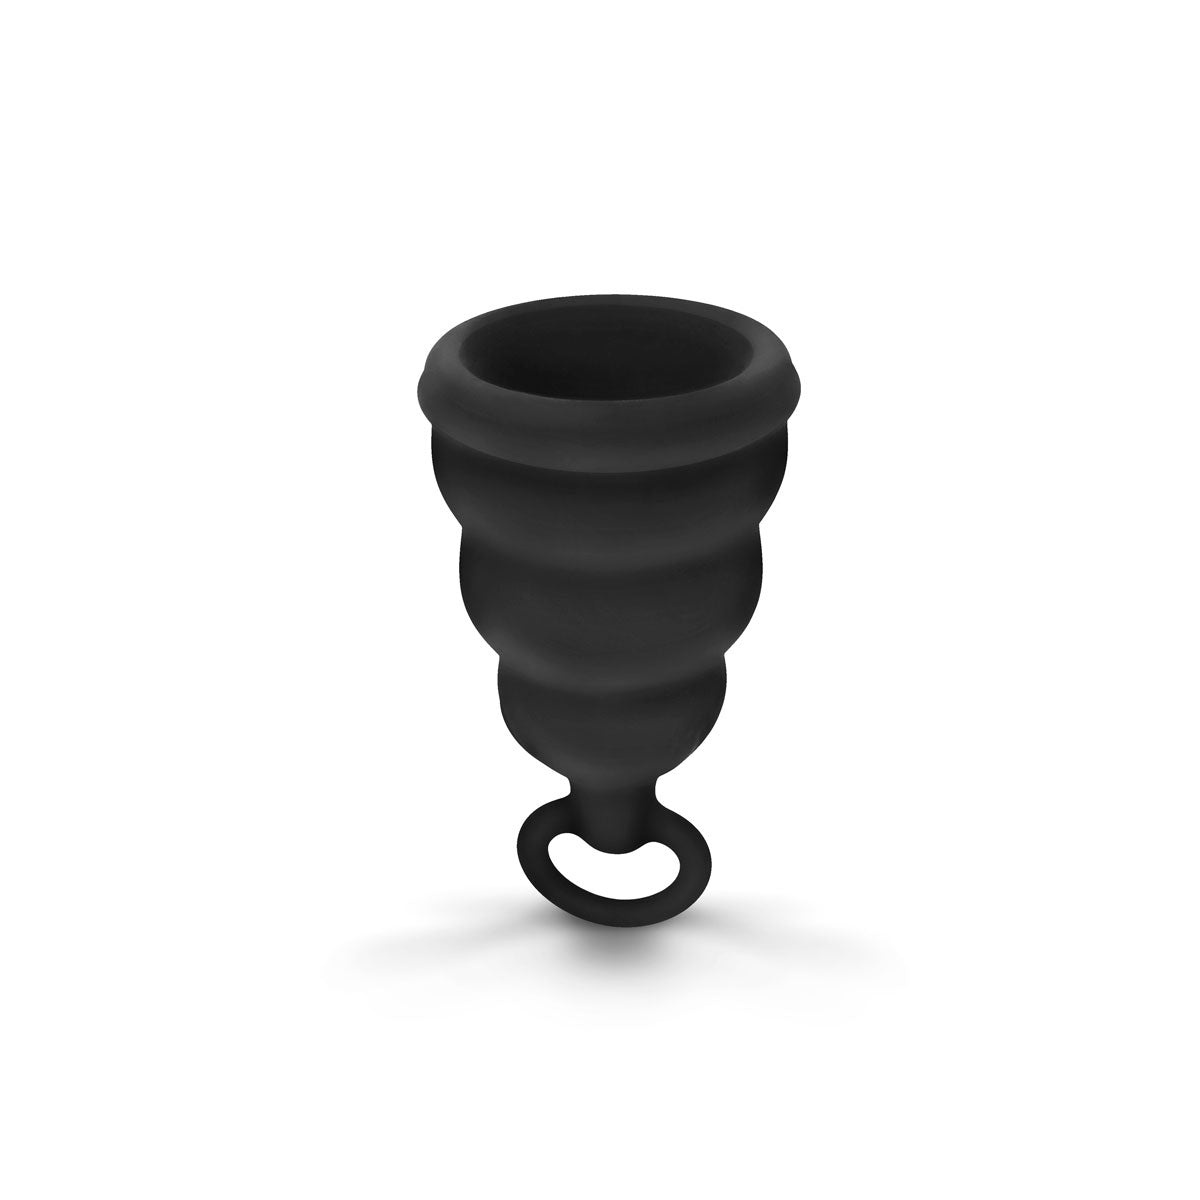
Gvibe Gcup Menstrual Cup Mystic Noir
Brand: GVibe
Category: Health & Beauty > Personal Care > Feminine Sanitary Supplies > Menstrual Cups